Sunderland

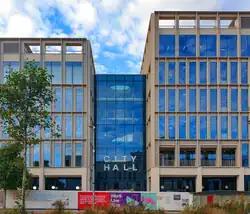
City Hall, meeting place of the City Council

In 1854 the Londonderry, Seaham & Sunderland Railway opened linking collieries to a separate set of staiths at Hudson Dock South, it also provided a passenger service from Sunderland to Seaham Harbour.